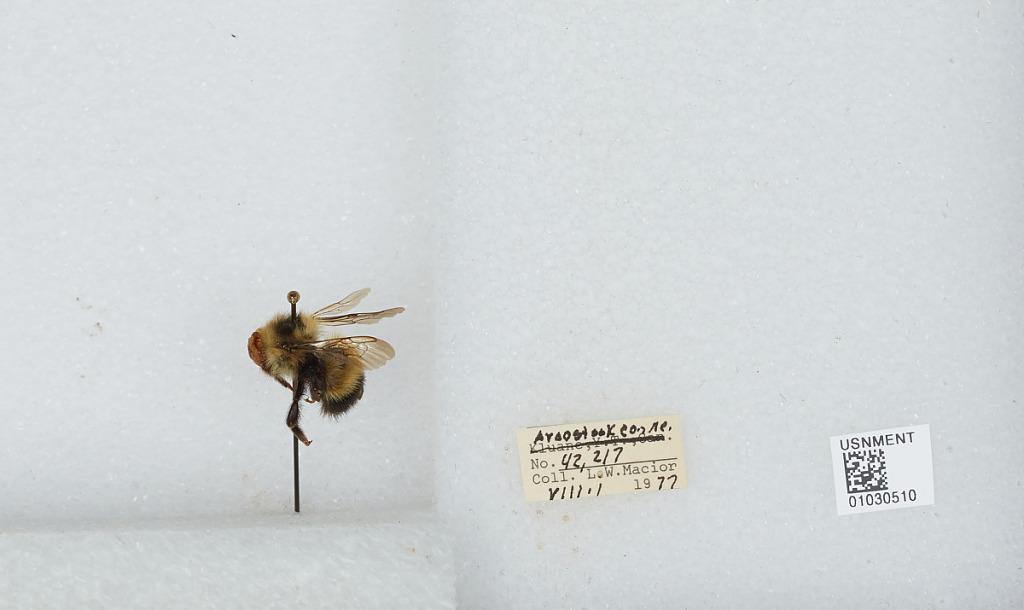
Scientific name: Bombus (Pyrobombus) vagans vagans Smith
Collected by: L. Macior
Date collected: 1977-8-1
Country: United States
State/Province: Maine
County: Aroostook
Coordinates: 46.65, -68.58